M-System

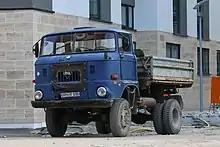
IFA W50, a lorry with an M-System engine

German engineer Kurt Blume is said to have had the idea of the M-System in 1940. In 1941, he first brought his idea to paper. After World War II, J. Siegfried Meurer, then an MAN engineer, continued development of the M-System and prepared it for series production. Meurer obtained a patent (DBP 865683) on the M-System in 1951. First prototype M-System engines ran on the test bench in 1954 and 1955. East German manufacturer IFA acquired a licence for the M-System and built the 4 VD 14,5/12-1 SRW Diesel engine starting from 1967, which is the engine with the highest production number featuring the M-System. In the mid 1960s, J. Böttger claimed that MAN M-engines did not operate on the principle described in Meurer's patent (DBP 865683), which resulted in a patent lawsuit. FM-System engines have been used from the late-1960s to the mid-1980s.